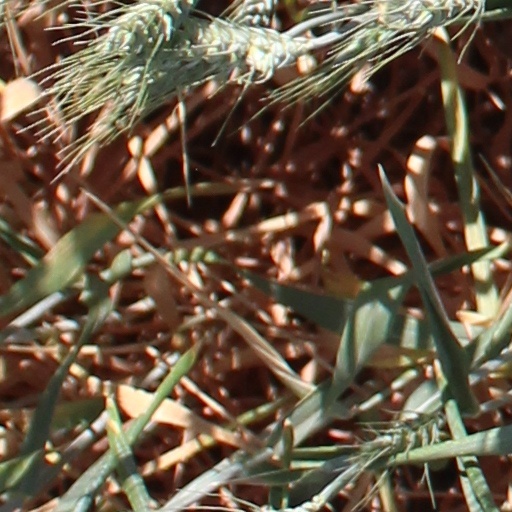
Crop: wheat